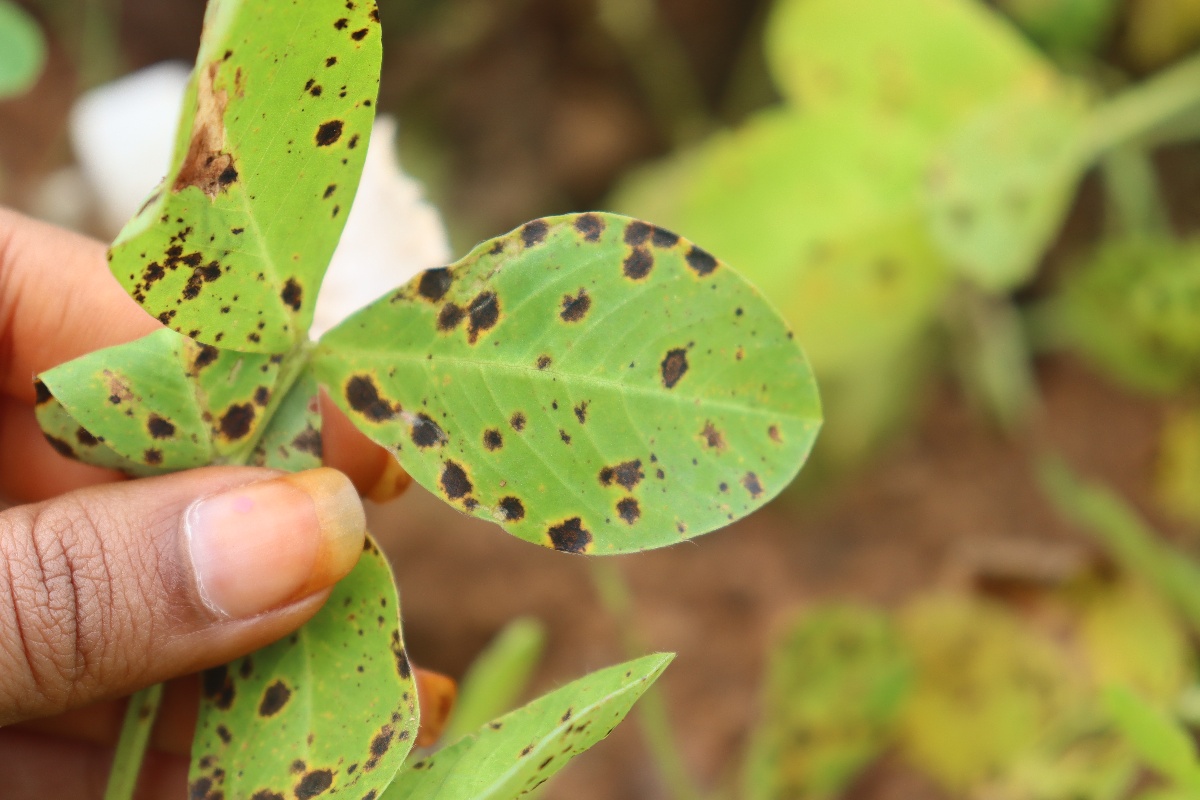
Label: late leaf spot